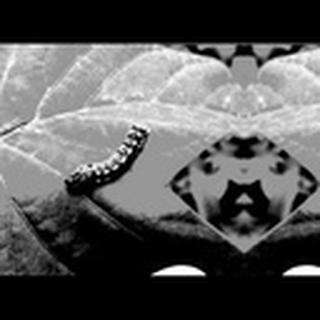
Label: cotton_army_worm